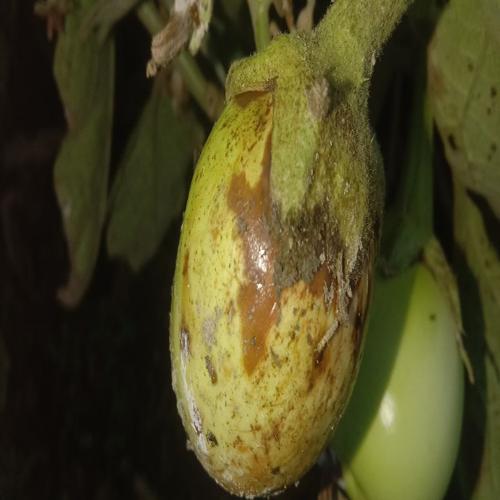
Label: Phomopsis Bright